Rockhampton Museum of Art

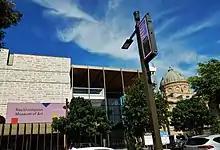
Rockhampton Museum of Art, 2022

Originally costed at $31.5 million, the $36.5 million project was jointly funded by federal, state and local governments.